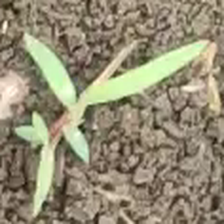
Weed species: Digitaria_SP_(Digitaria Sanguinalis )